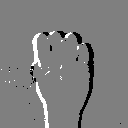
ASL letter: m